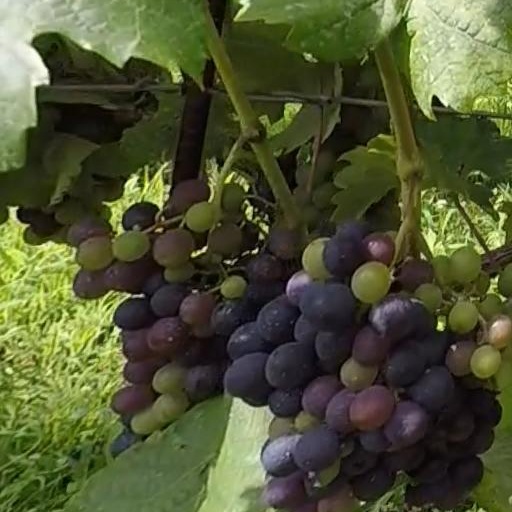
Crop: grape